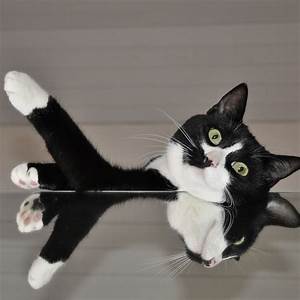
Label: cat